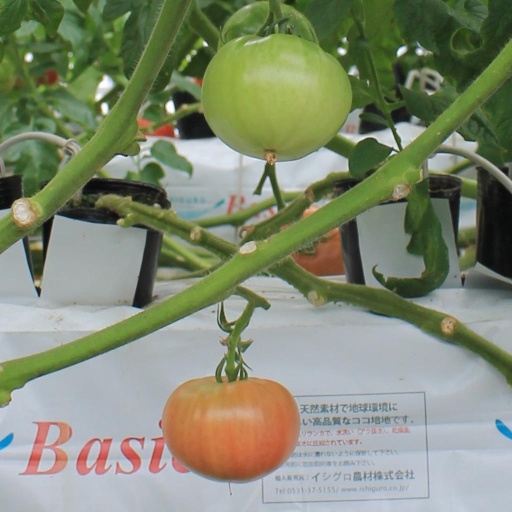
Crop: tomato